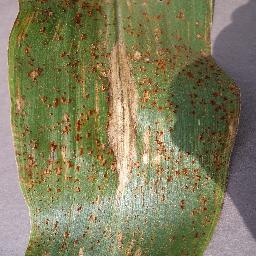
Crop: corn
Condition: (maize)_northern_blight